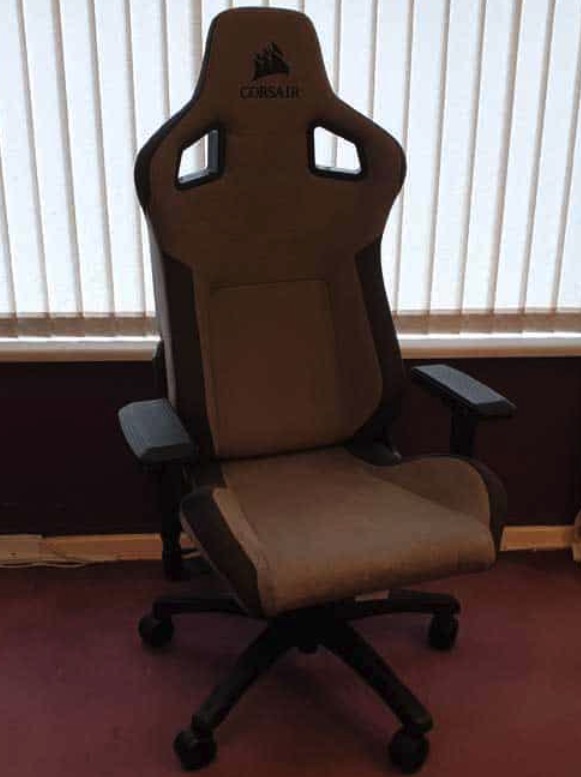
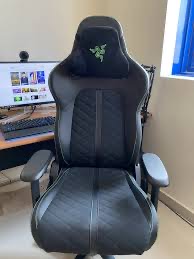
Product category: items_chair
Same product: no